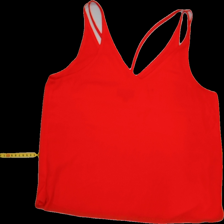
View: front
Type: Tank top
Category: Ladies
Brand: Not Applicable
Colors: Orange
Material: 100%polyester
Size: 40
Trend: No trend
Stains: No
Price range: 50-100
Recommended usage: Reuse